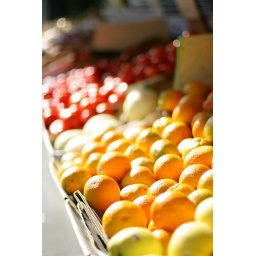
fruit market in the mission